Roll-on/roll-off

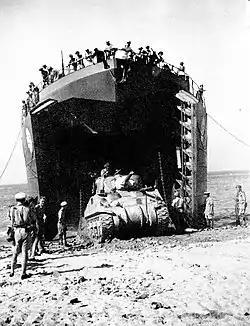
A Canadian LST off-loads an M4 Sherman during the Allied invasion of Sicily in 1943.

The first modern train ferry was , built in 1849. The Edinburgh, Leith and Newhaven Railway was formed in 1842 and the company wished to extend the East Coast Main Line further north to Dundee and Aberdeen. As bridge technology was not yet capable enough to provide adequate support for the crossing over the Firth of Forth, which was roughly across, a different solution had to be found, primarily for the transport of goods, where efficiency was key.